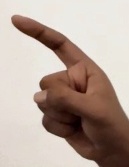
ASL sign: Z